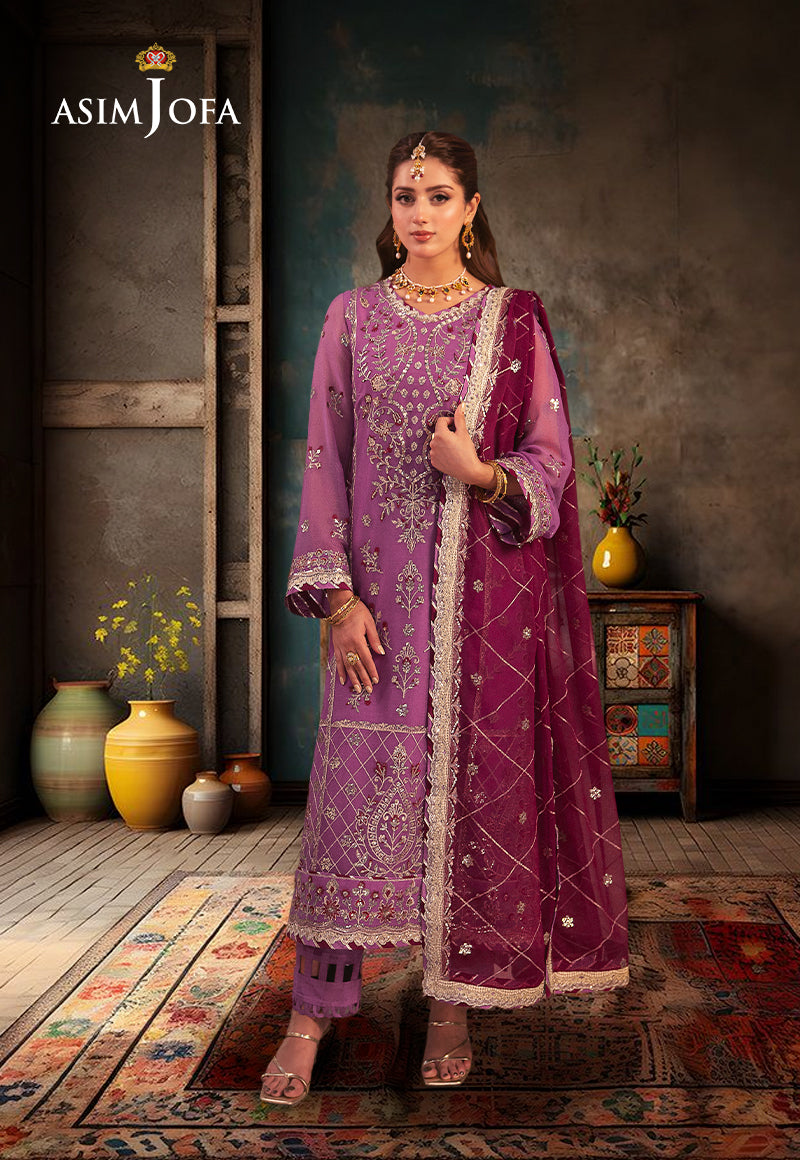
purple embroidered salwar suit